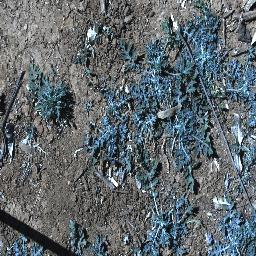
Label: parthenium